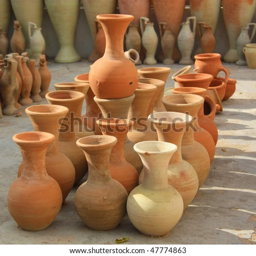
pots in the window of a potter 's workshop